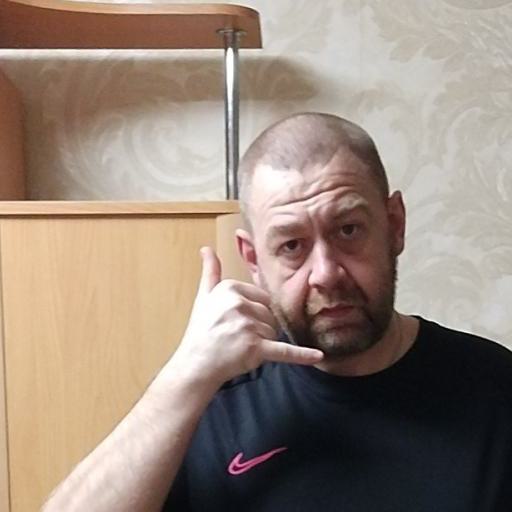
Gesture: call